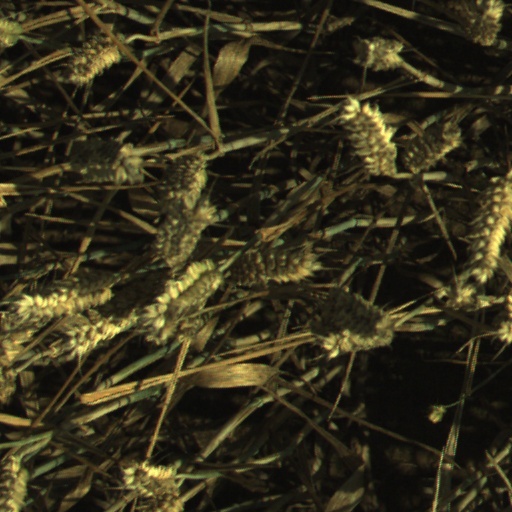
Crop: wheat